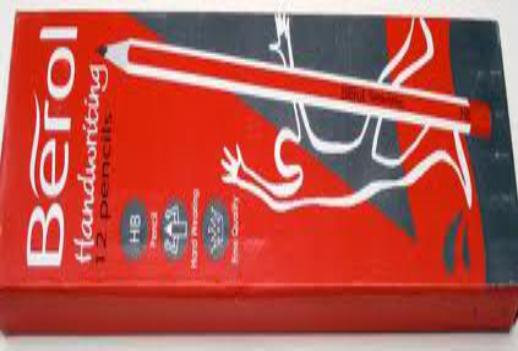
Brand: berol
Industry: Others